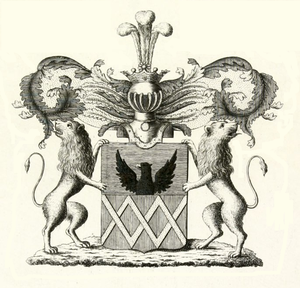
Armorial général de la noblesse de l'Empire russe, en russe Общий Гербовник дворянских родов Всероссийской Империи.
La famille Narychkine est une illustre famille princière russe, alliée à la maison régnante, le tsar Alexis Iᵉʳ ayant épousé en 1671 Nathalie Narychkine, jeune fille d'une ancienne famille de boyards et d'une grande beauté, qui devint mère de Pierre le Grand.